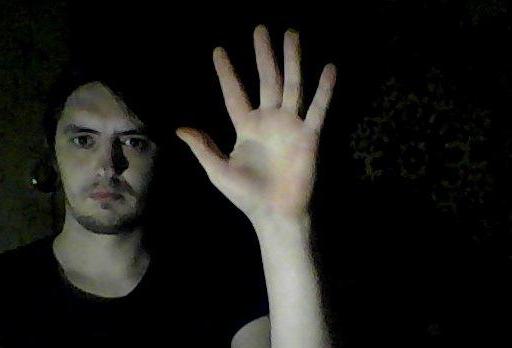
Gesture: palm